M3 submachine gun

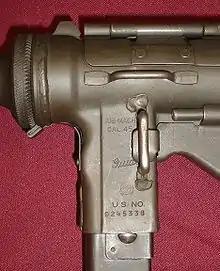
M3 receiver markings

The M3 operating sequence is as follows: the bolt is cocked to the rear using the cocking handle located on the right side of the ejector housing. When the trigger is pulled, the bolt is driven forward by the recoil springs, stripping a round from the feed lips of the magazine and guiding the round into the chamber. The bolt then continues forward and the firing pin strikes the cartridge primer, igniting the round, resulting in a high-pressure impulse, forcing the bolt back against the resistance of the recoil springs and the inertial mass of the bolt. By the time the bolt and empty casing have moved far enough to the rear to open the chamber, the bullet has left the barrel and pressure in the barrel has dropped to a safe level. The M3's comparatively low cyclic rate was a function of the relatively low pressure generated by the .45 ACP round, a heavy bolt, and recoil springs with a lighter-than-normal compression rate.